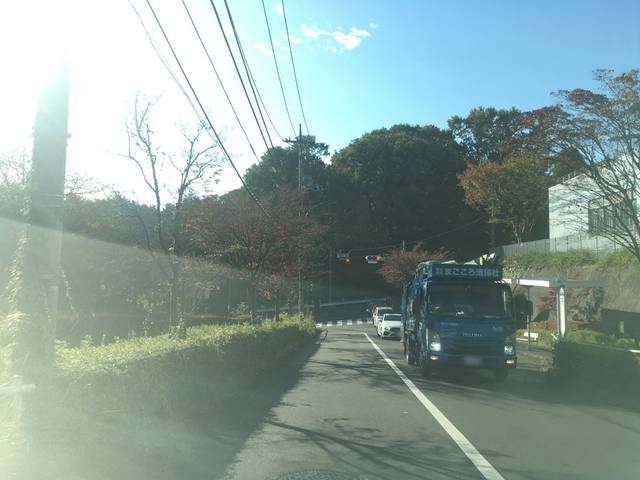
Region: Japan
Coordinates: 35.613, 139.412